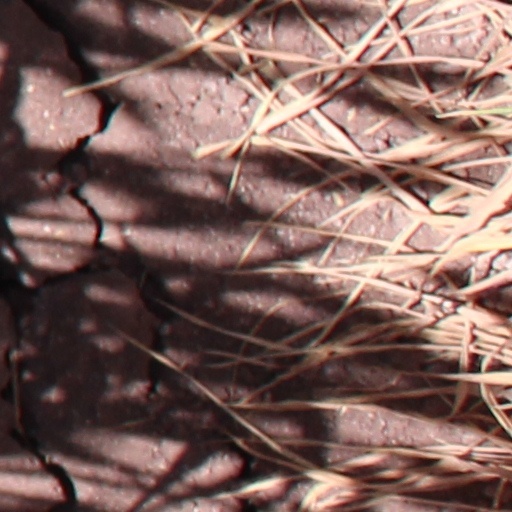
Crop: wheat